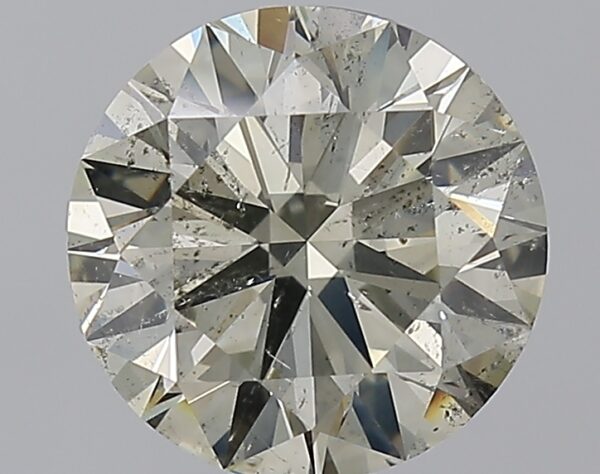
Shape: round
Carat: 2.6
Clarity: SI2
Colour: M
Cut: EX
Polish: EX
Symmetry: EX
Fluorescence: F
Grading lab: GIA
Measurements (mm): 8.78 x 8.84 x 5.38